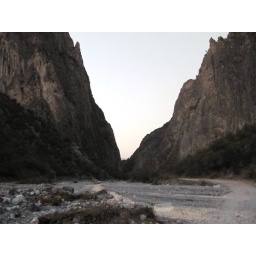
dry river bed in El Potrero Chico.. evening walk..